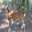
Label: deer